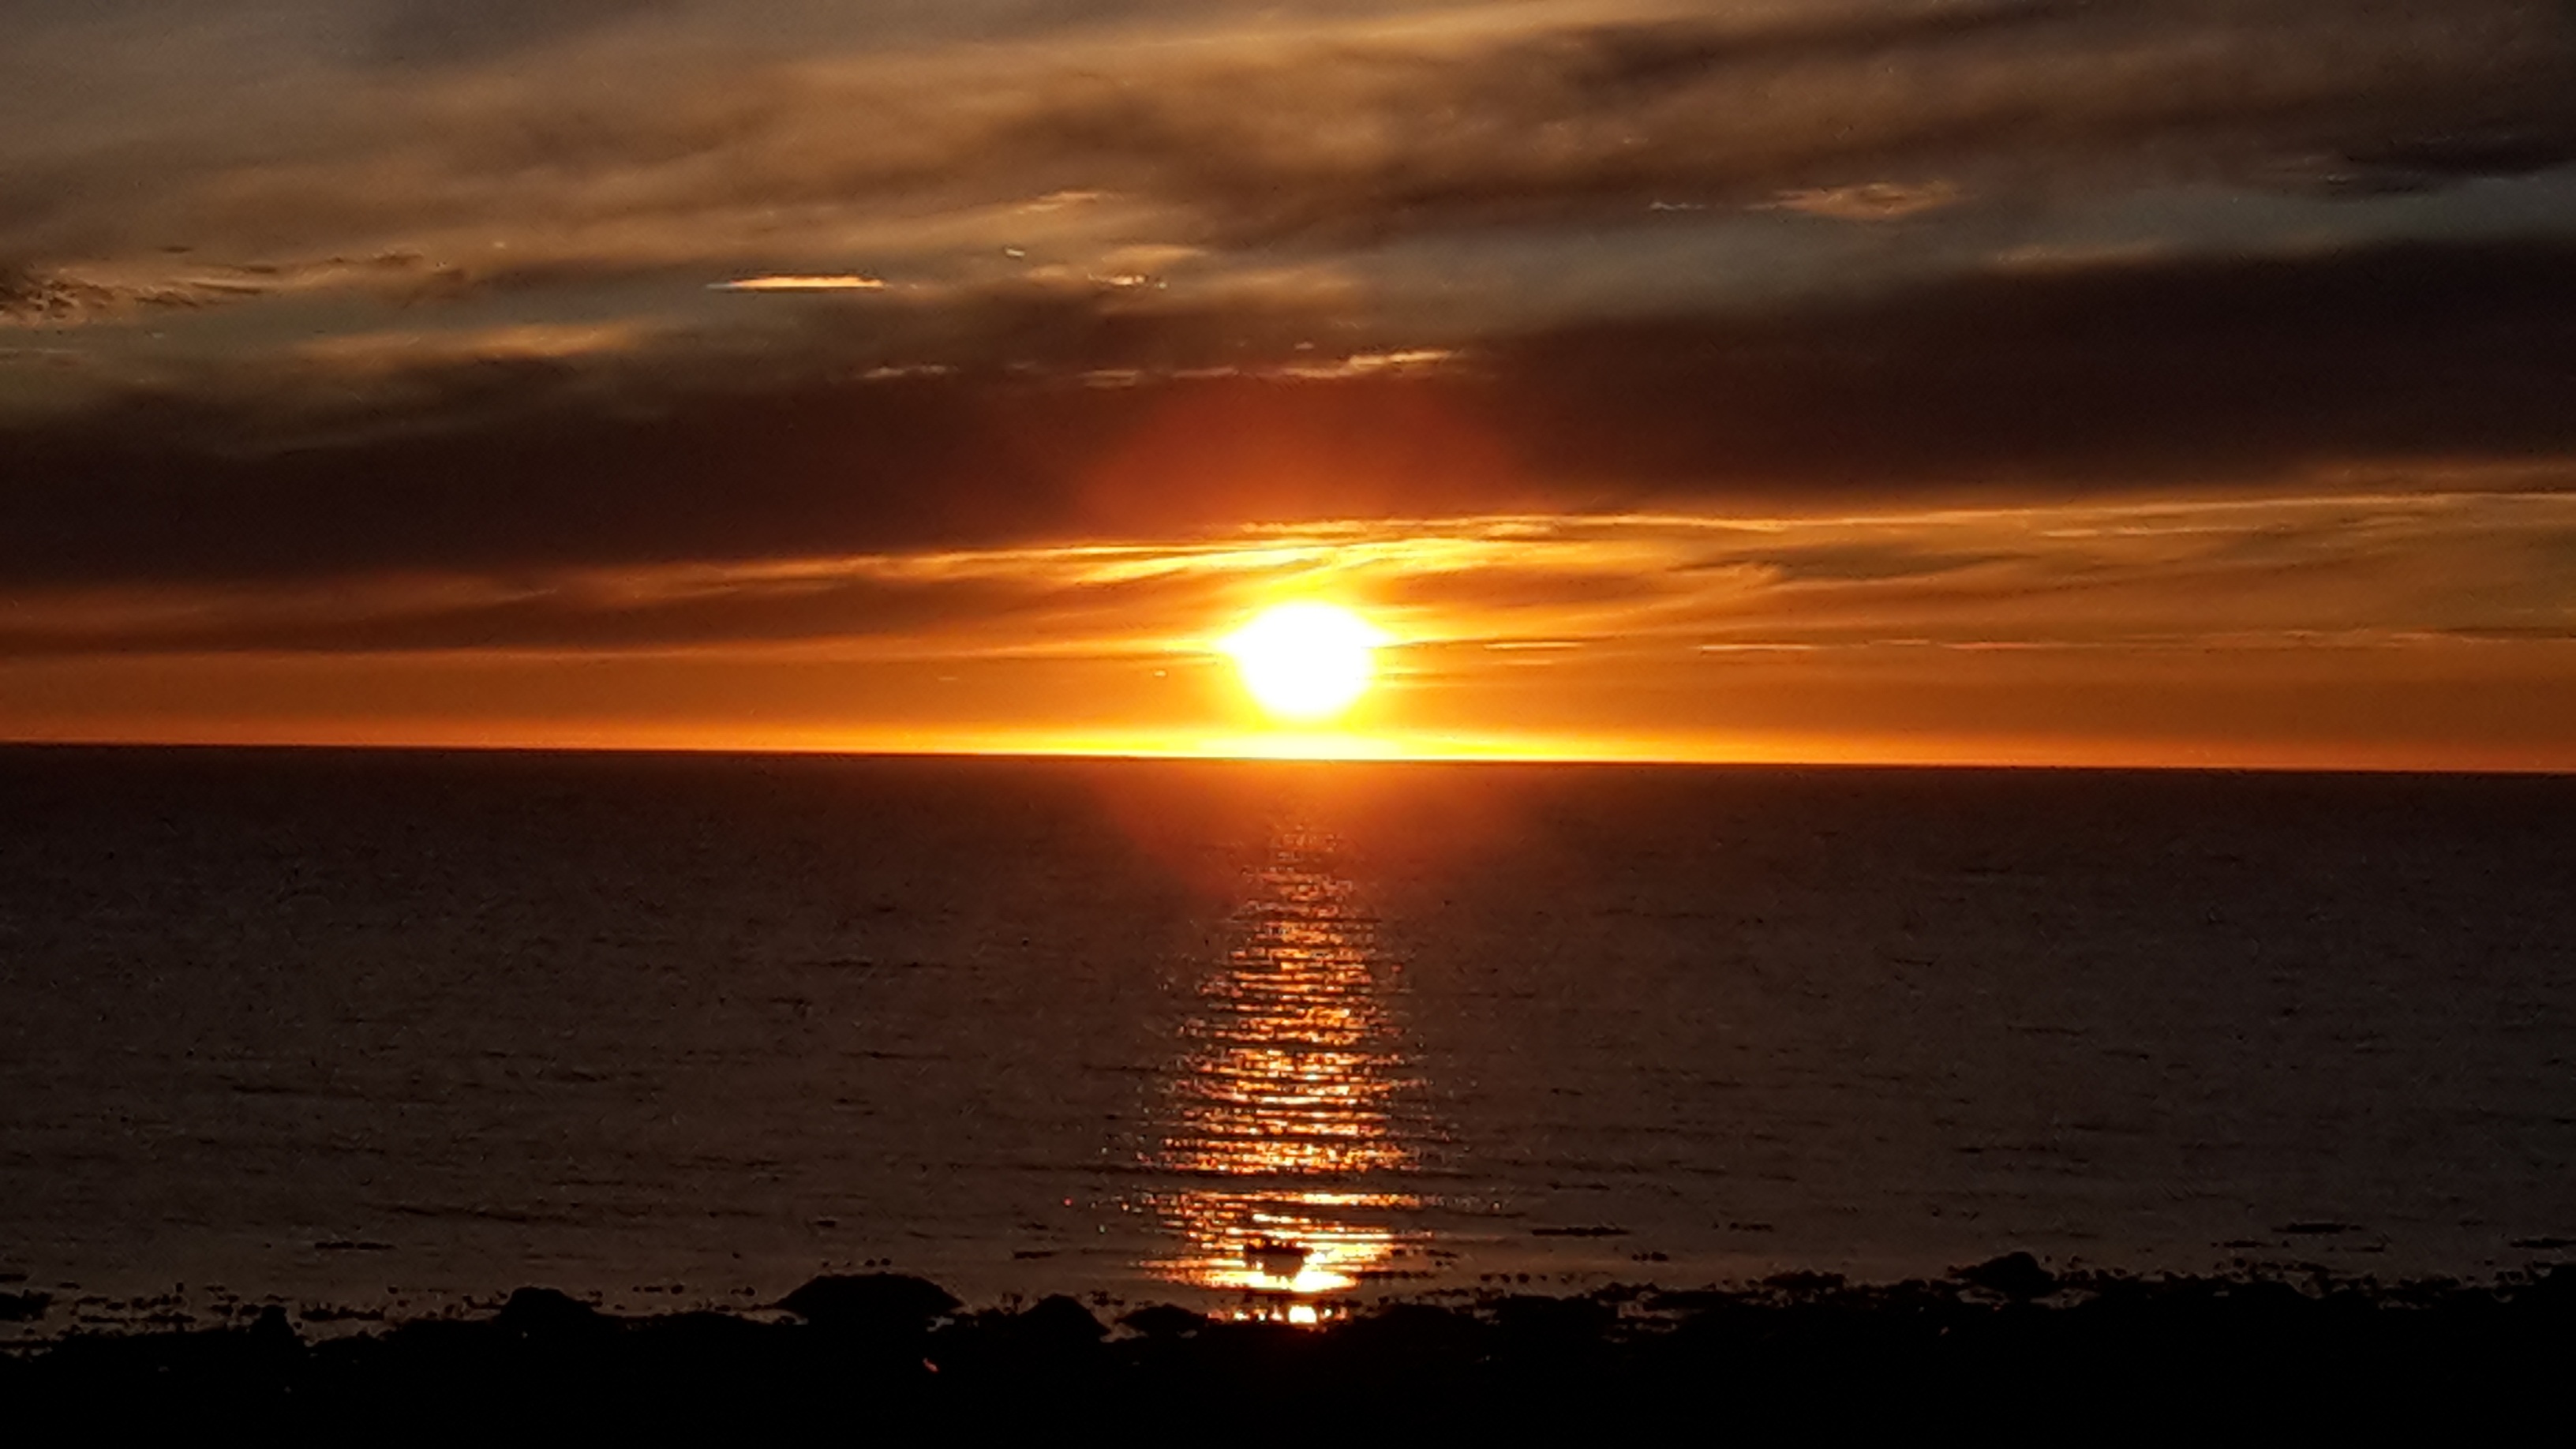
beach, sea, coast, ocean, horizon, cloud, sky, sun, sunrise, sunset, sunlight, morning, dawn, atmosphere, dusk, evening, romantic, afterglow, evening sky, red sky at morning